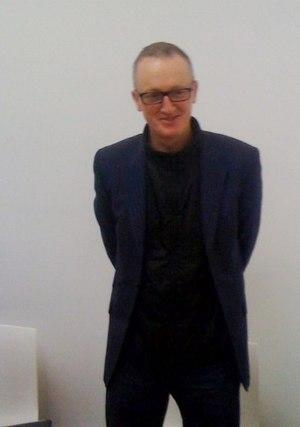
Michael Landy, né en 1963 à Londres, est un artiste plasticien contemporain, surtout connu pour ses installations.